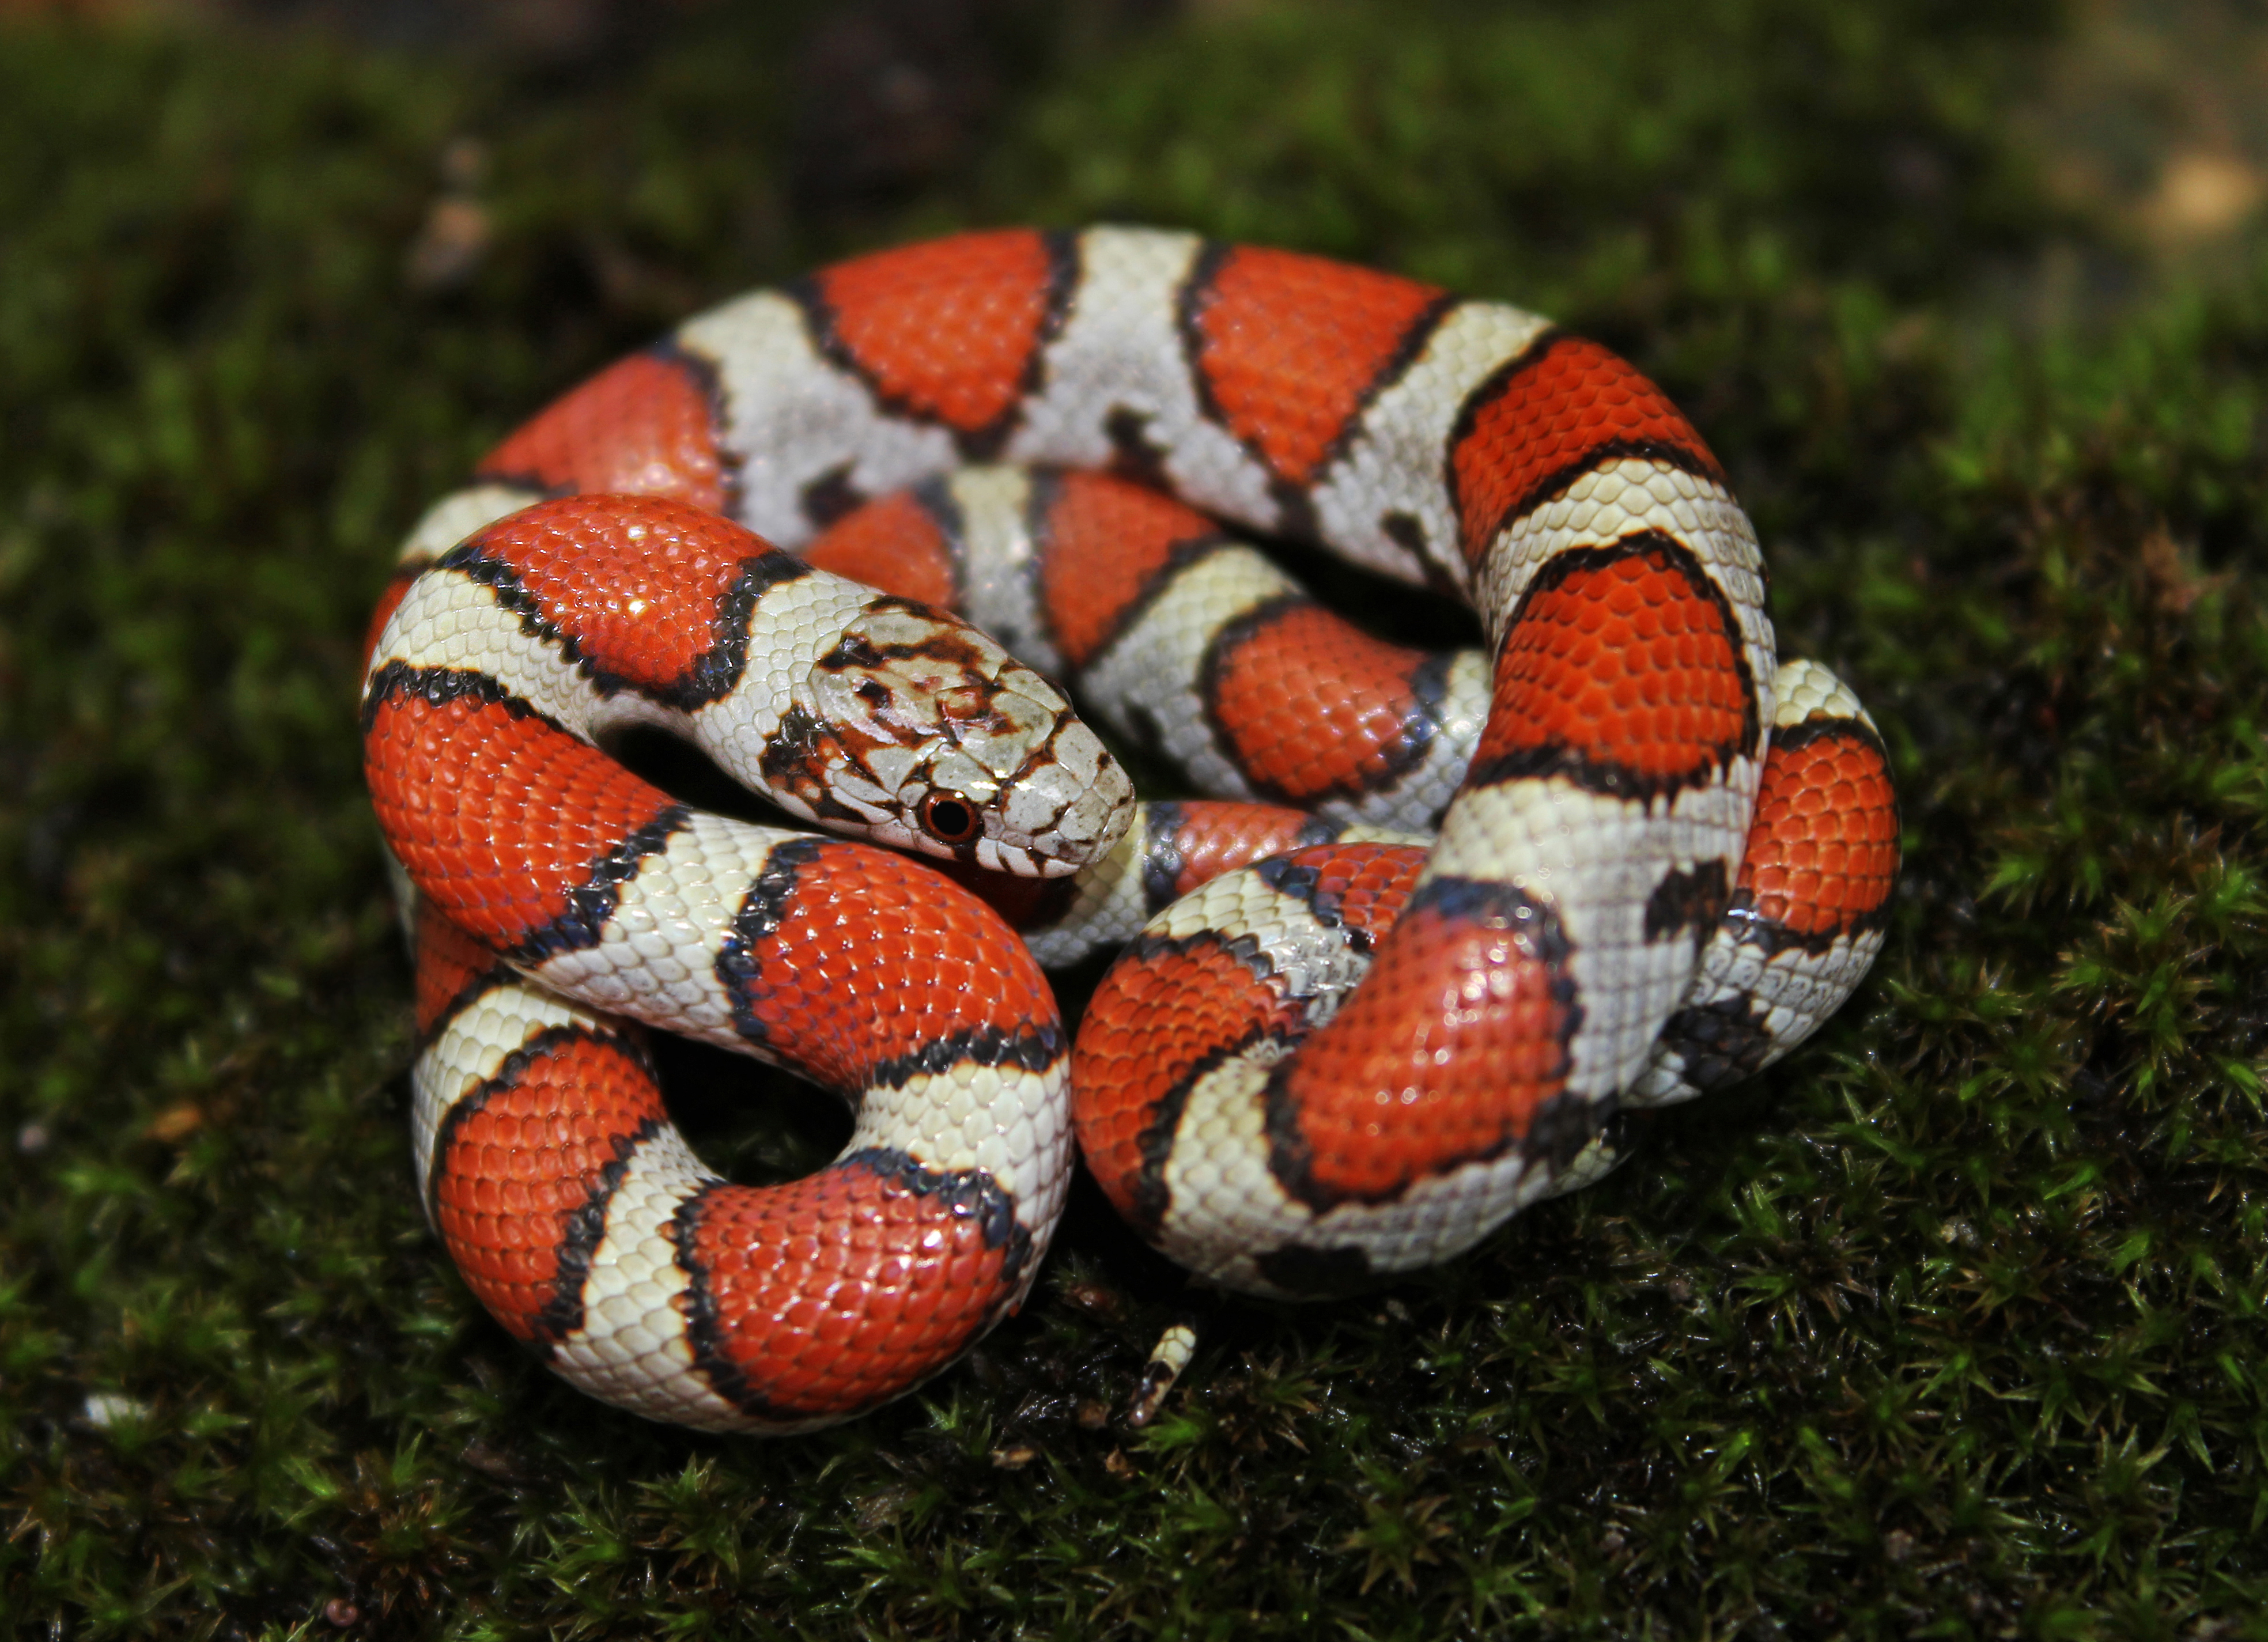
moss, red, reptile, milk, peter, snake, vertebrate, serpent, missouri, herp, herping, paplanus, peterpaplanus, canonrebelt3i, flickrbestcreatures, lampropeltis, triangulum, syspila, colubridae, scaled reptile, boas, hognose snake, kingsnake